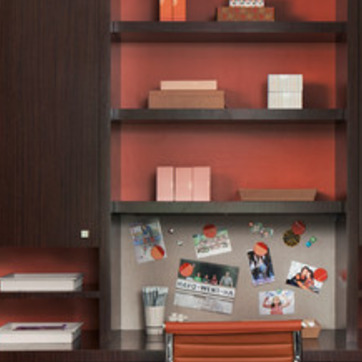
Material: paper